John George Witt

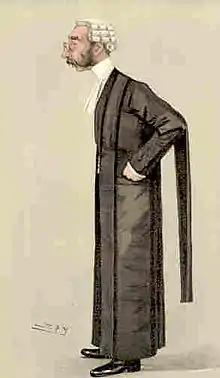

John George Witt (24 September 1836, Denny Abbey, Waterbeach, Cambridgeshire – 7 February 1906, London) was an English barrister.